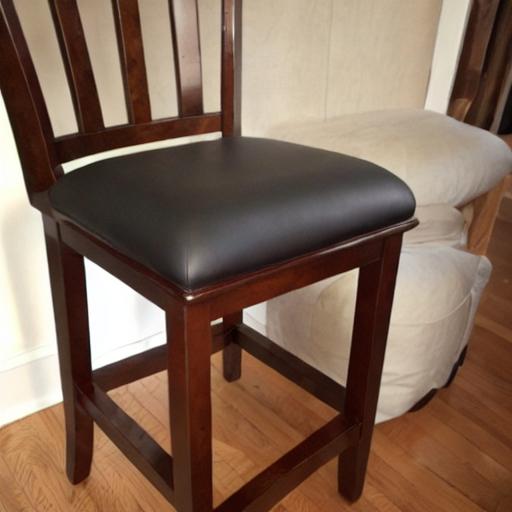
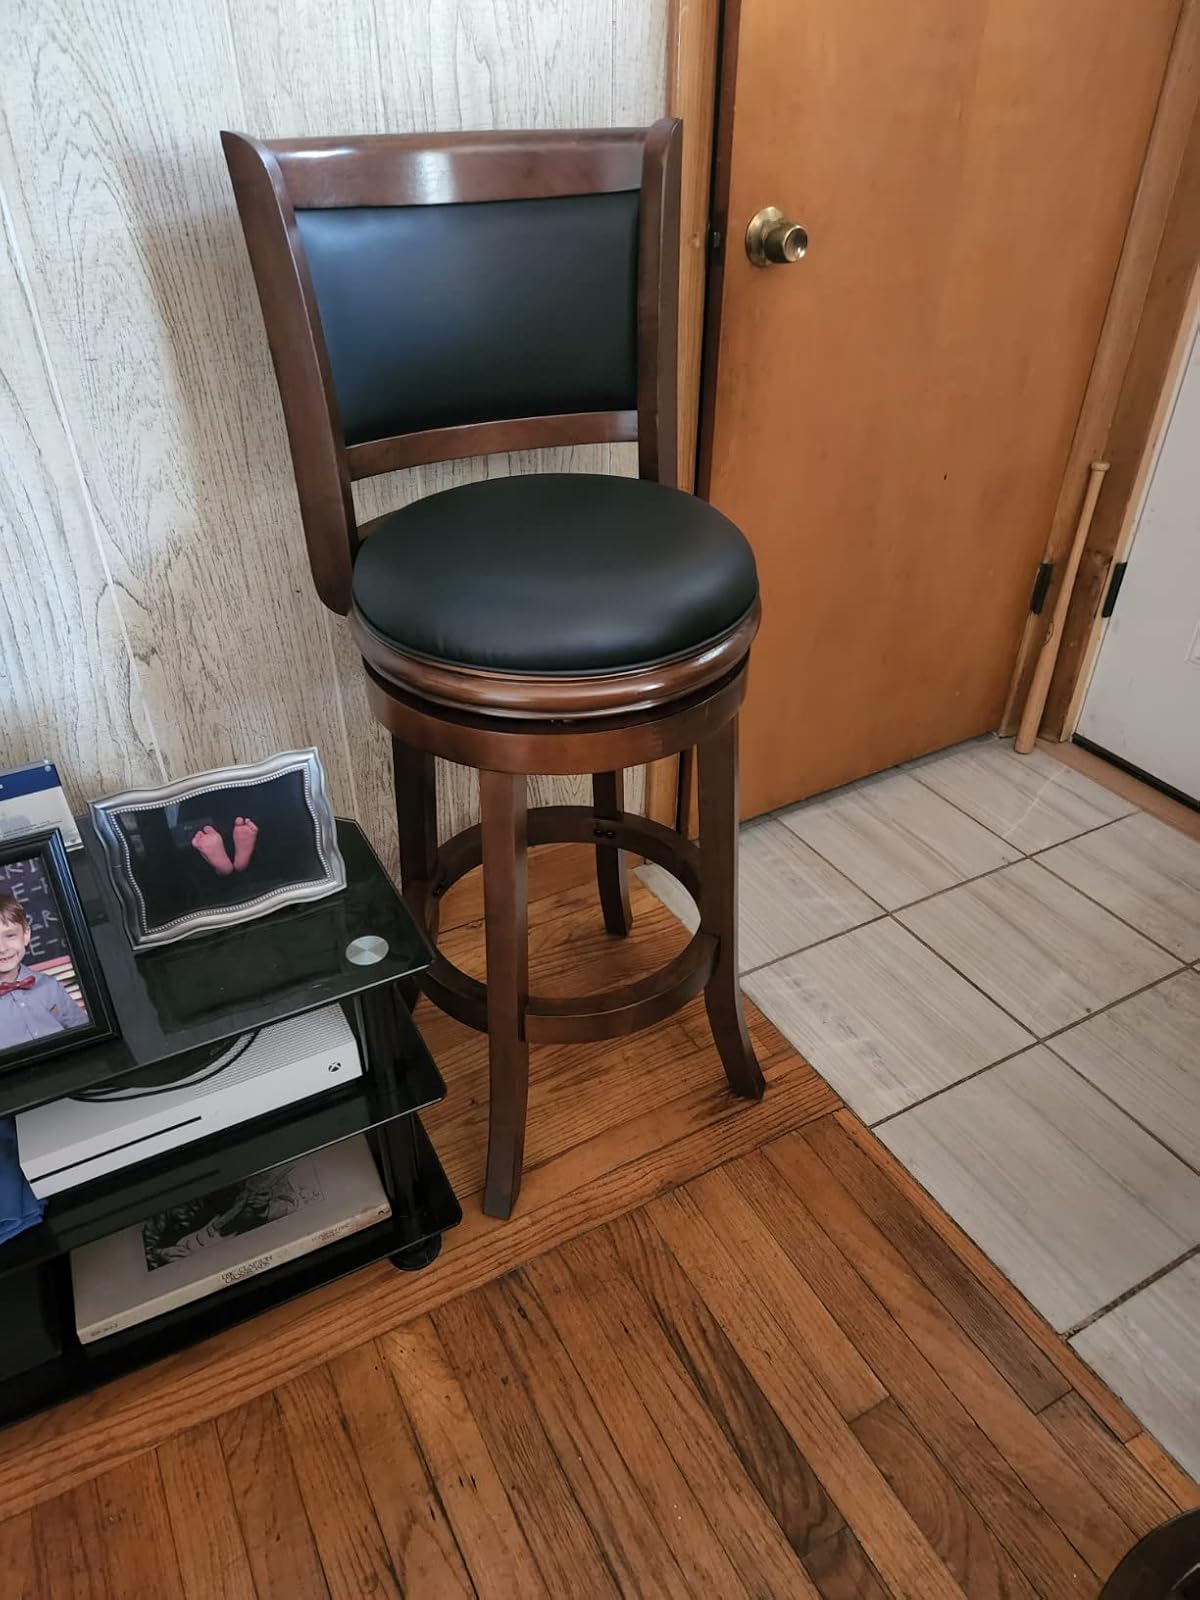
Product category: stool
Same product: no